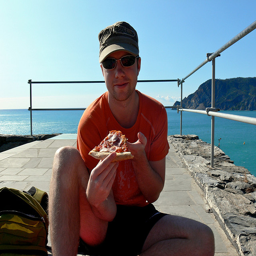
A man sitting by the ocean eating a slice of pizza
A man eating pizza on a stone platform next to a body of water.
A man is eating a piece of pizza outside
a man seated eating a pizza with the ocean and mountains in the background
A man is sitting on apier enjoyig a slice of pizza.